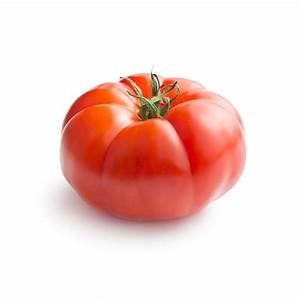
Label: tomato